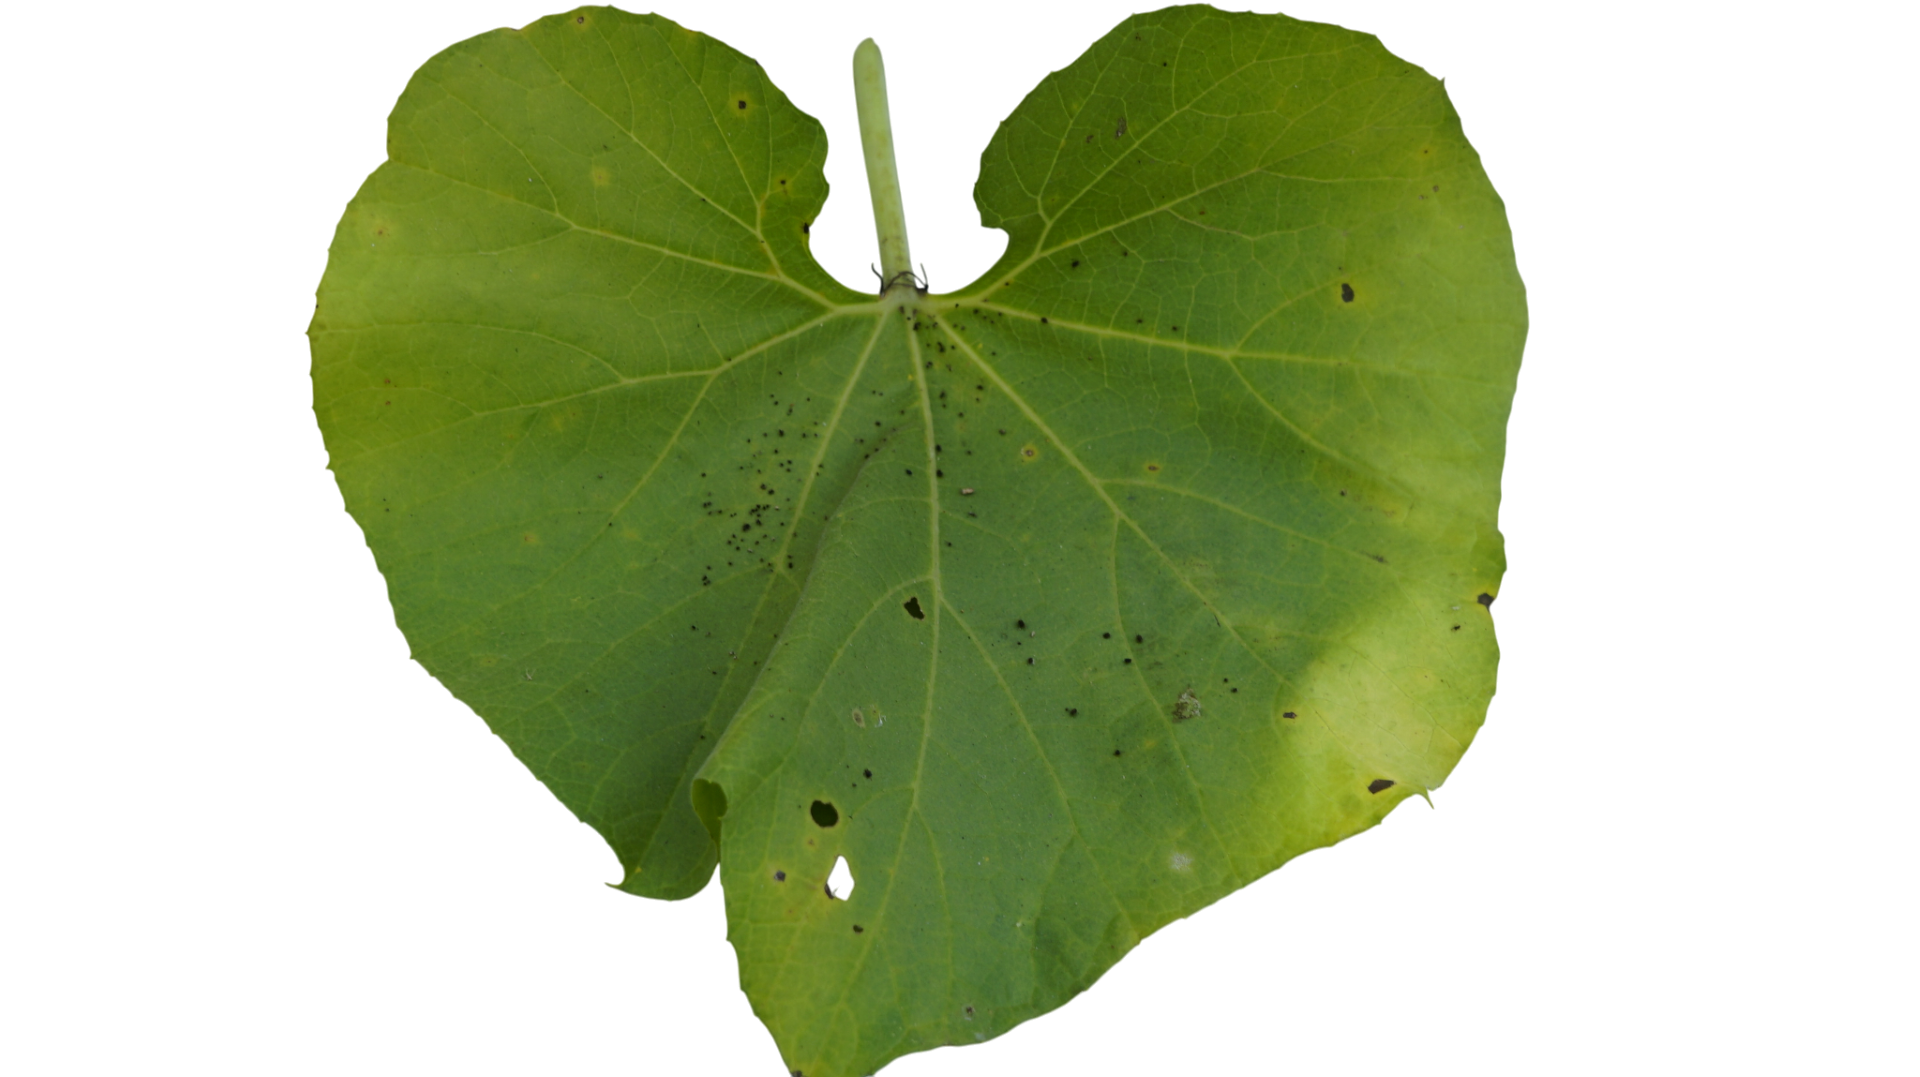
Crop: Bottle Gourd
Label: Early_Alternaria_Leaf_Blight